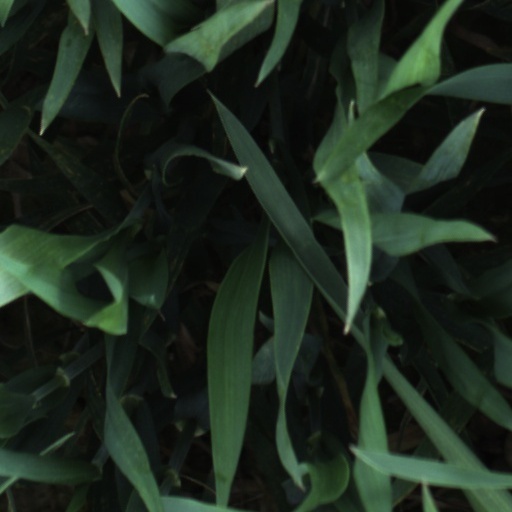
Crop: wheat